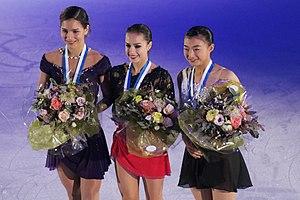
Le Grand-Prix d'Helsinki 2018 est une compétition internationale qui accueille des patineurs amateurs de niveau senior dans quatre catégories: simple messieurs, simple dames, couple artistique et danse sur glace.